Jan Palach

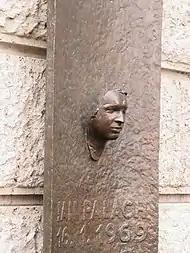
Memorial in Jan Palach Square (Faculty of Arts).

Palach was initially interred in Olšany Cemetery in Prague. As his gravesite was becoming a national shrine, the StB (Czechoslovak secret police) set out to destroy any memory of Palach's deed and exhumed his remains during the night of 25 October 1973. They then cremated his body and sent the ashes to his mother in his home town of Všetaty; the body of an anonymous old woman from a rest-home was laid in the vacated grave. Palach's mother was not allowed to deposit the urn in the local cemetery until 1974. On 25 October 1990, Palach's ashes were officially returned to his initial gravesite in Prague.